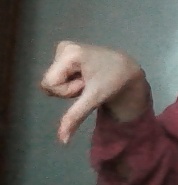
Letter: waw